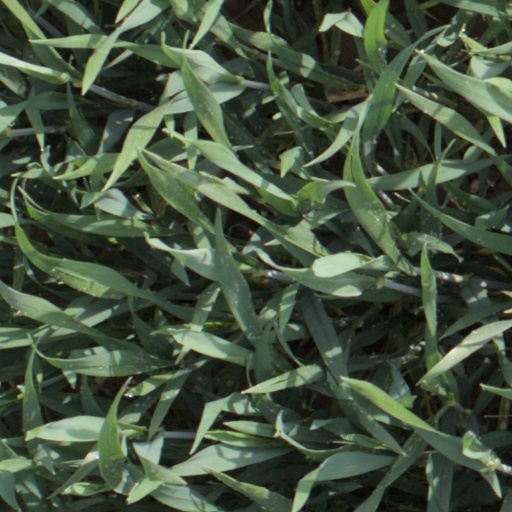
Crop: wheat